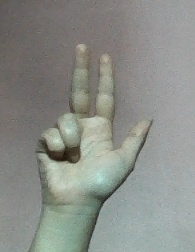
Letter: al